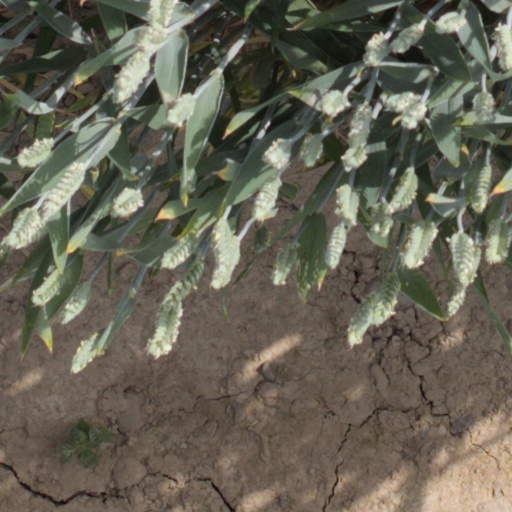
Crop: wheat